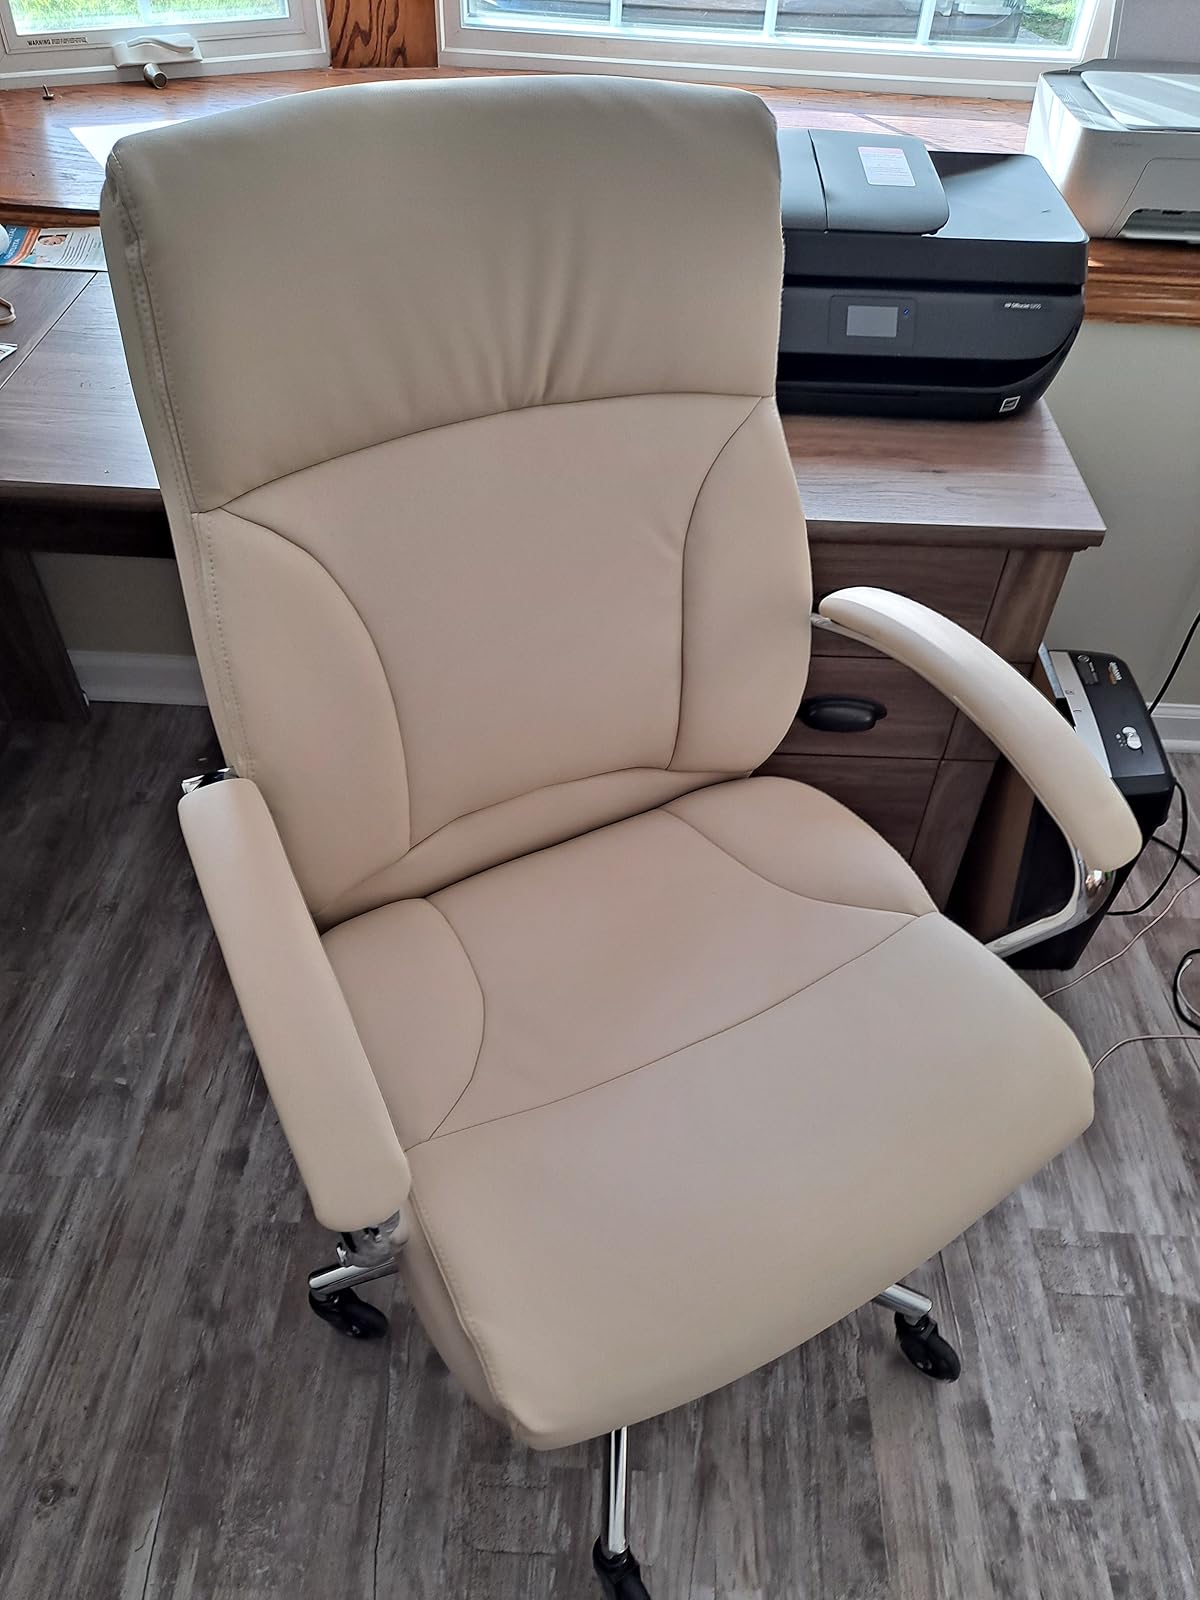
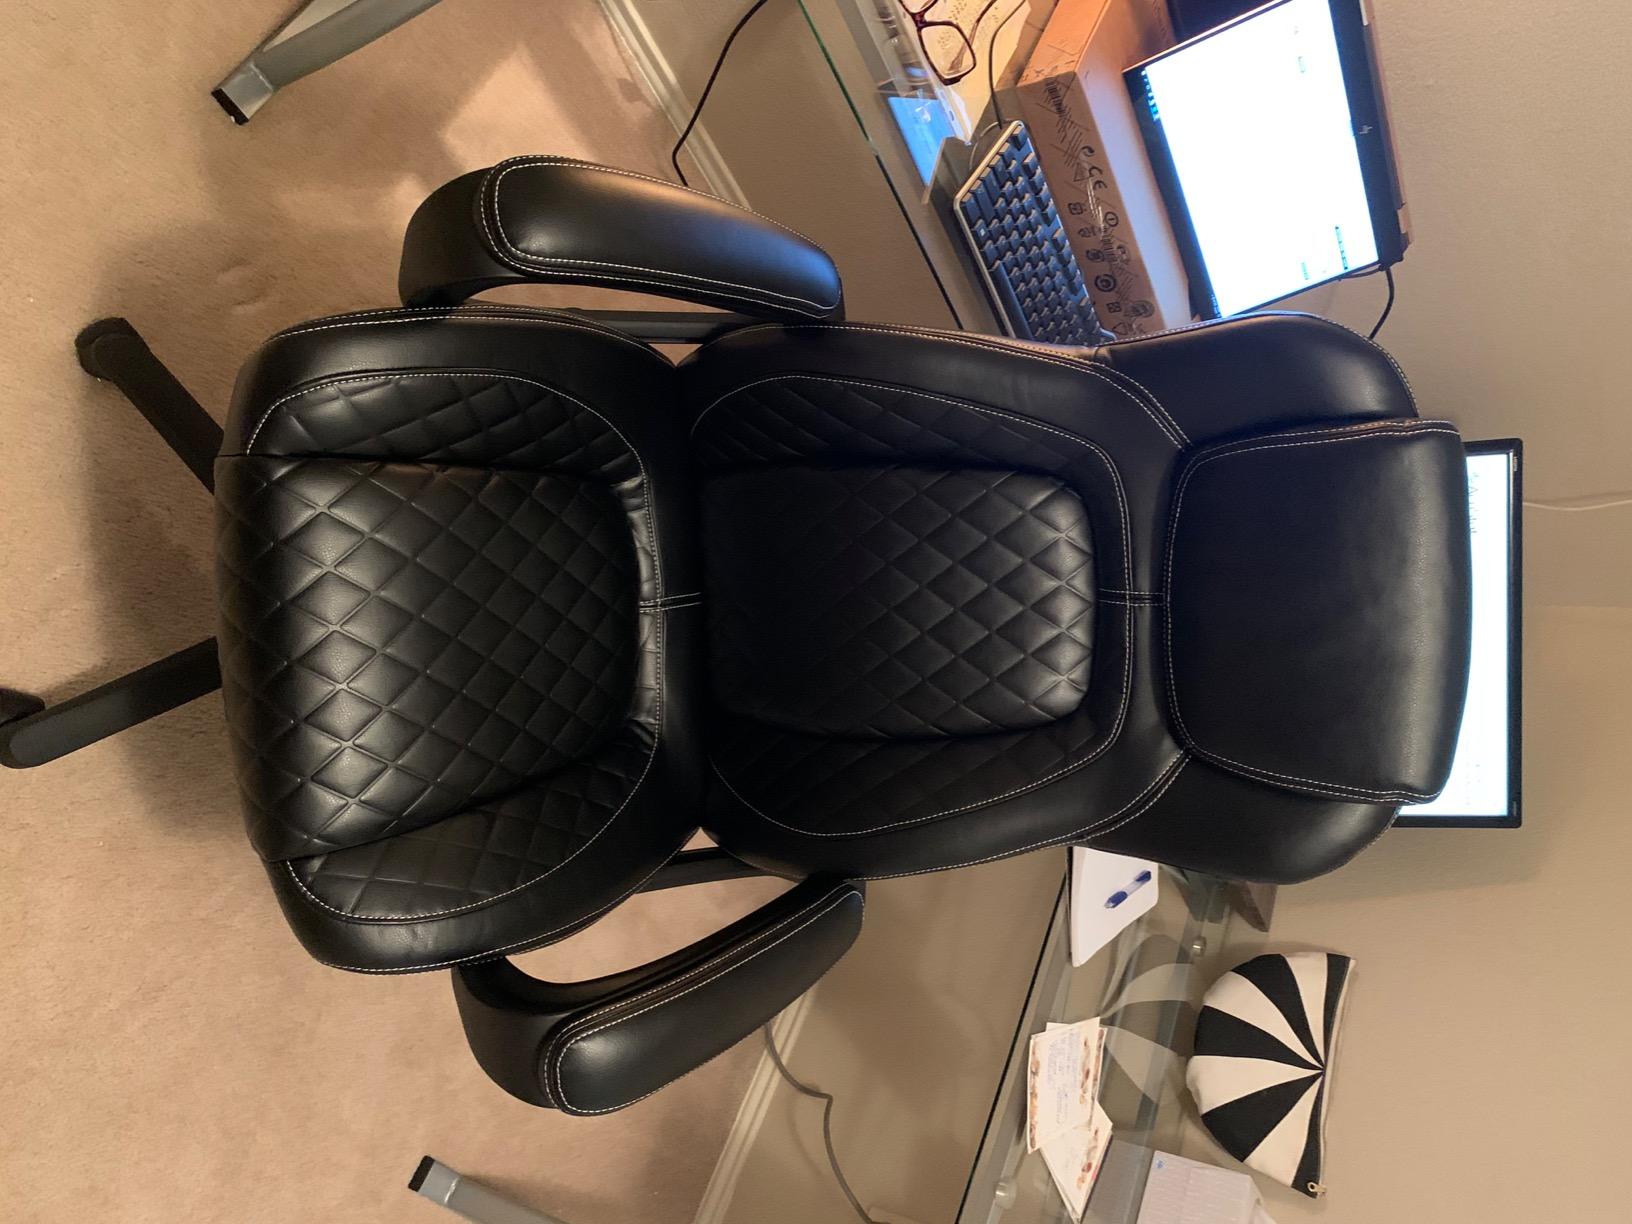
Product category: items_chair
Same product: no